Camp Izard

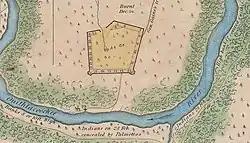
Camp Izard

Camp Izard, also written as Camp Izzard, was a fortification of the U.S. Army built along the Withlacoochee River (Ouithlacoochee) during the Seminole Wars. It is about 20 miles southwest of Ocala and had a cemetery. The site is now part of the Florida Seminole Wars Heritage Trail. It was named for Lieutenant James F. Izard after he was killed in combat with the Seminoles in the area February 1836.